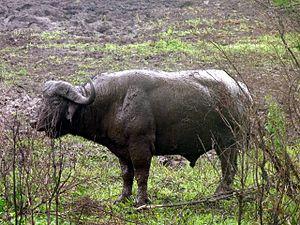
Buffle de cafrerie ou buffle du Cap, Réserve d'Hluhluwe-Umfolozi, KwaZulu-Natal, Afrique du Sud
Le buffle du Cap ou buffle de Cafrerie est une sous-espèce du buffle d'Afrique.
La réserve d'Hluhluwe-Umfolozi est une aire protégée située à 280 km au nord de Durban, dans le nord du KwaZulu-Natal en Afrique du Sud. C'est la plus ancienne réserve d'Afrique, et le seul endroit dans la province du KwaZulu-Natal où l'on peut rencontrer les « Big Five ». La réserve est réputée pour sa population de rhinocéros blancs du Sud, la plus importante du monde en 2011.